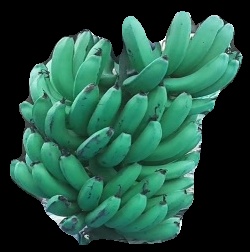
Variety: pachbale
Grade: grade3